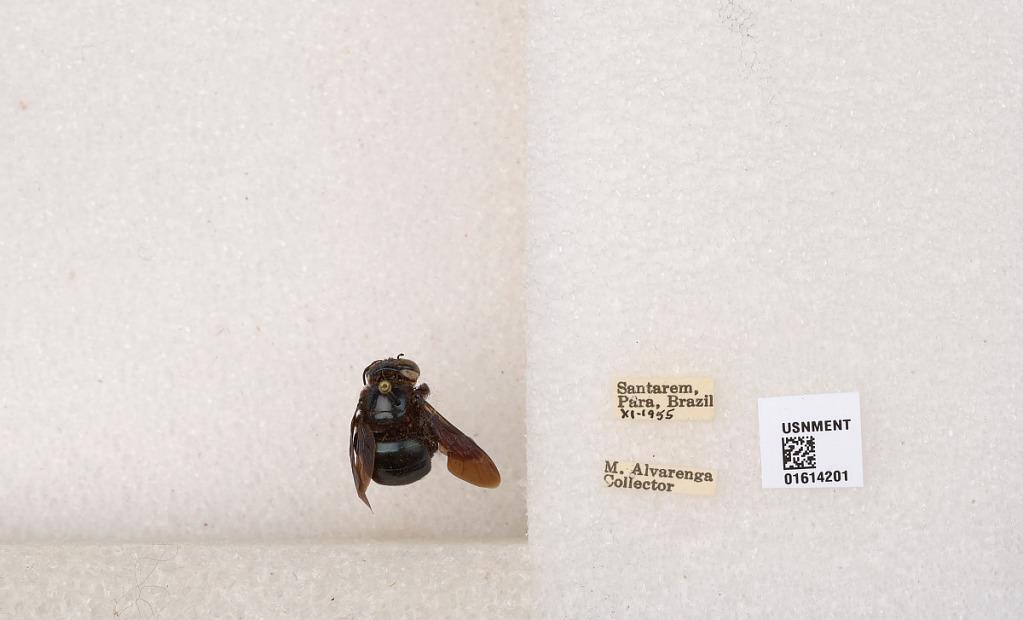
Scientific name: Xylocopa (Schonnherria) muscaria (Fabricius)
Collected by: M. Alvarenga
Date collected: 1955-11-1
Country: Brazil
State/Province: Para
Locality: Santarem